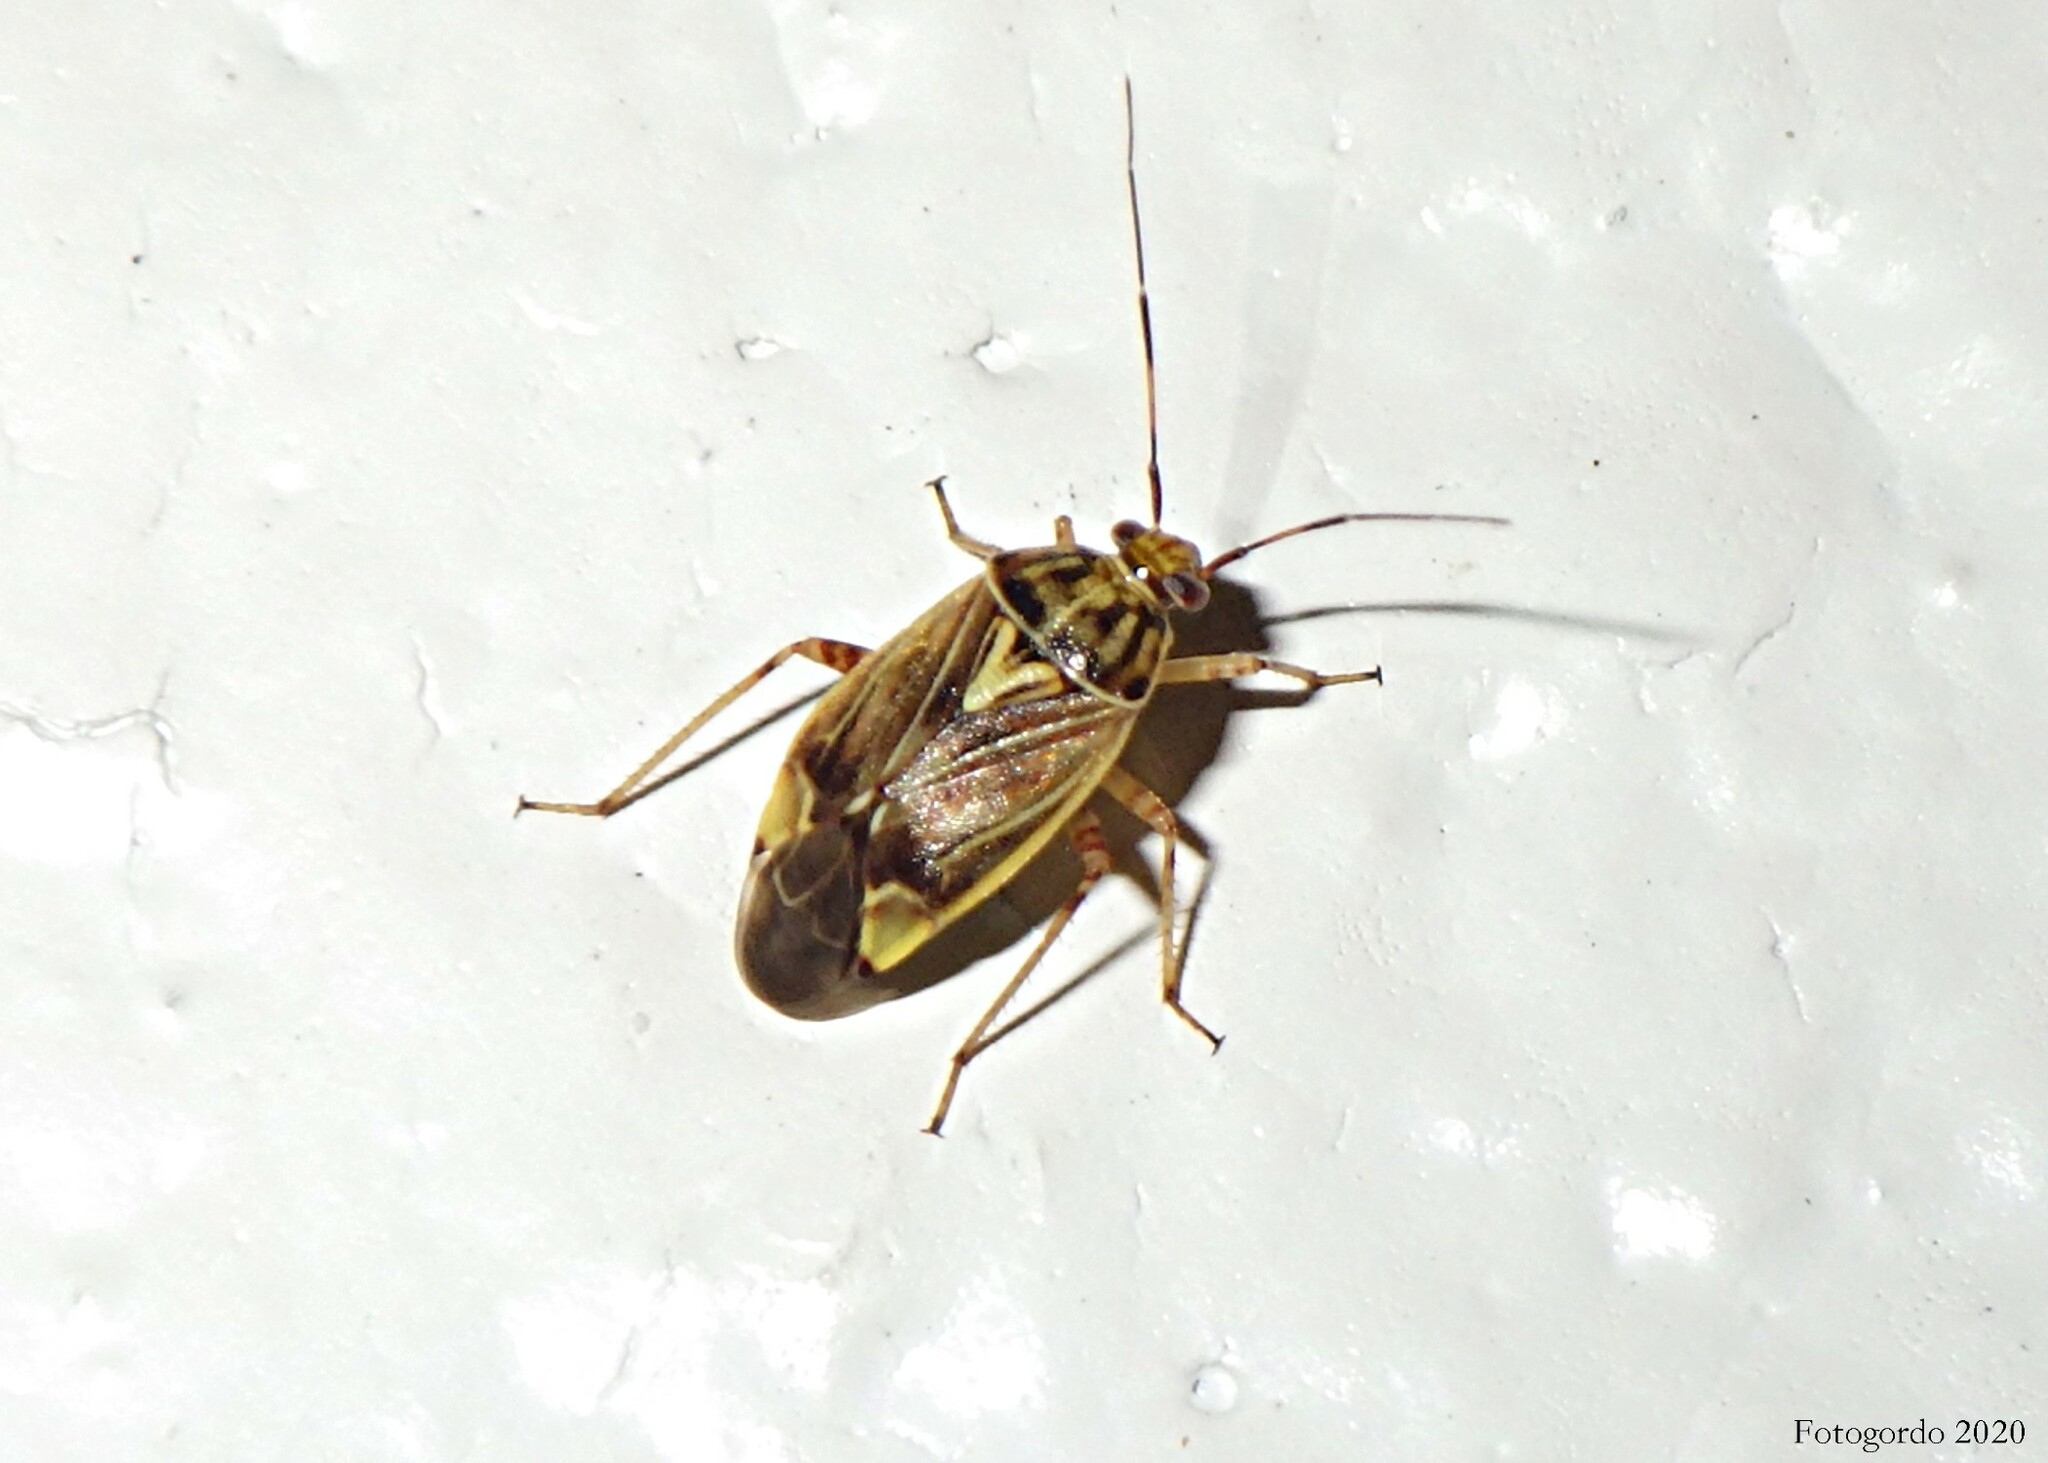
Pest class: lygus_bug